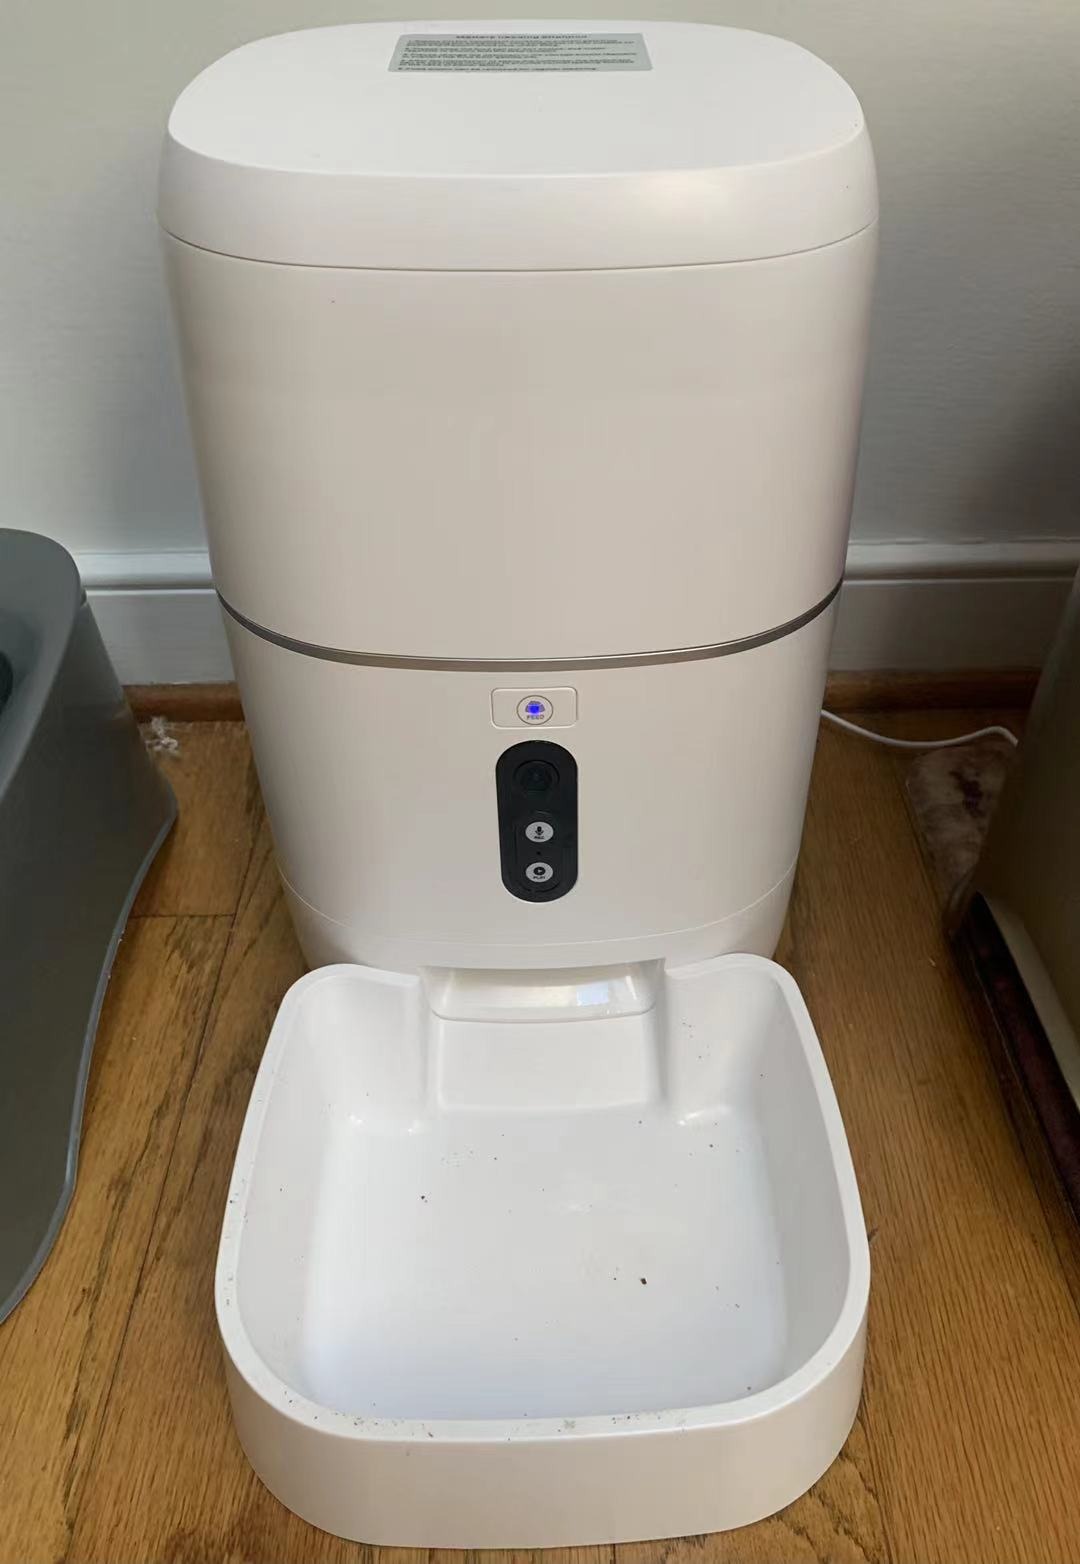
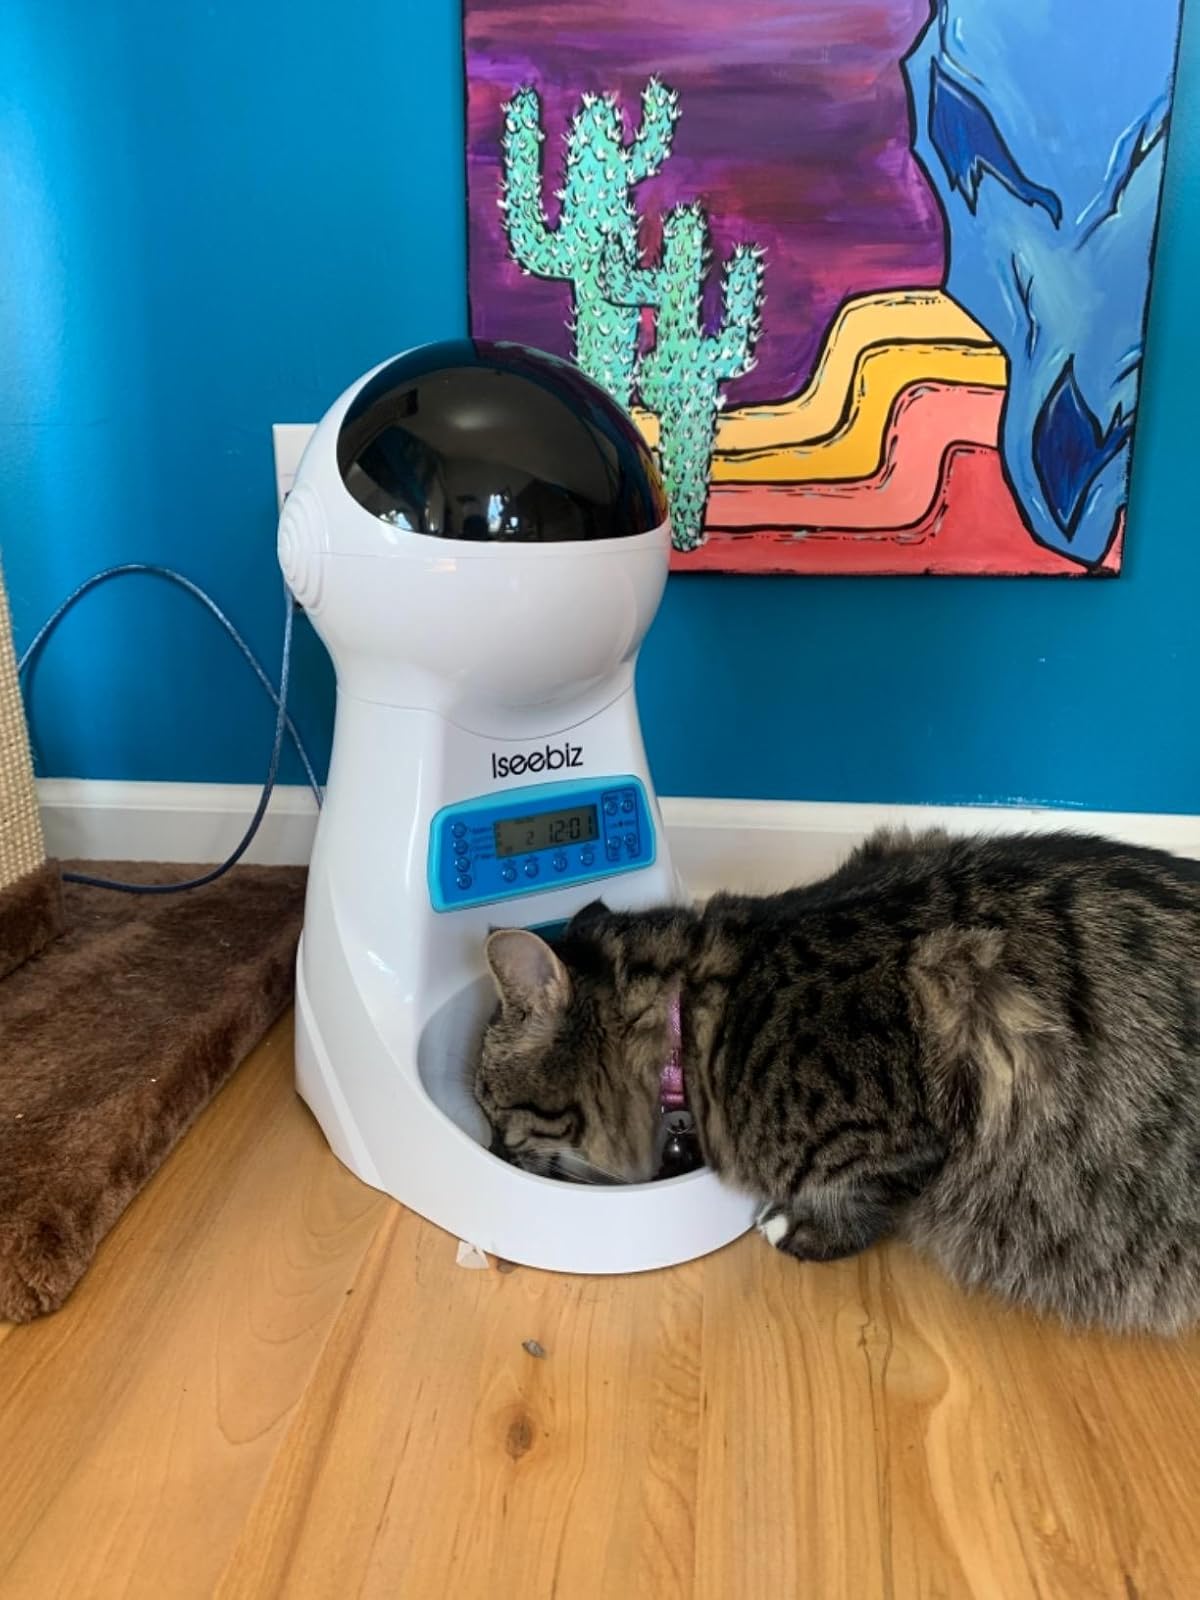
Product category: items_feeder
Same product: no